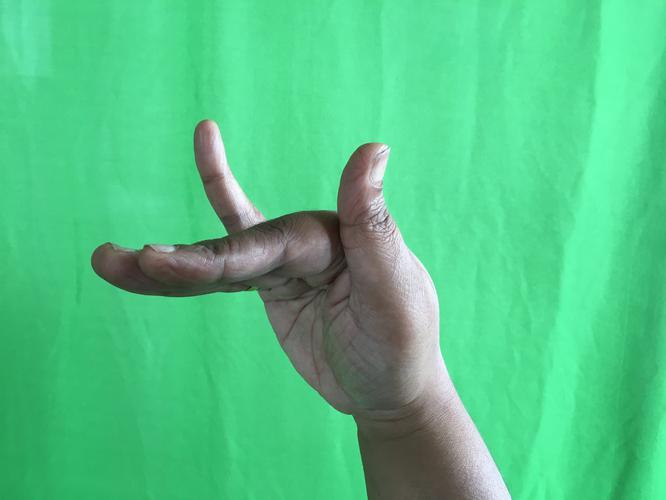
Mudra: Mrigasirsha
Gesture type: single_hand